USS McCook (DD-496)

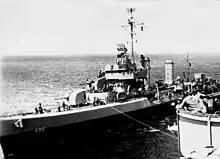
"McCook" alongside a carrier in the Atlantic Ocean.

On 5 June, "McCook" departed with Destroyer Squadron 18 (DesRon 18) and ships of Assault Force "O" for the coast of France. Early 6 June, under the command of Lieutenant Commander Ralph Lester Ramey she arrived in the Baie de la Seine and at 03:20 commenced bombardment of the beaches and waterfront of the Pointe du Hoc–Vierville-sur-Mer area. By 06:16 she had neutralized her assigned targets (three pillboxes, 13 machine gun nests and three shore guns) and had begun to take on targets of opportunity. By the end of the day, she had added to her score seven pillboxes, eight gun emplacements and ten stone houses, in which enemy machine guns and snipers had been placed.